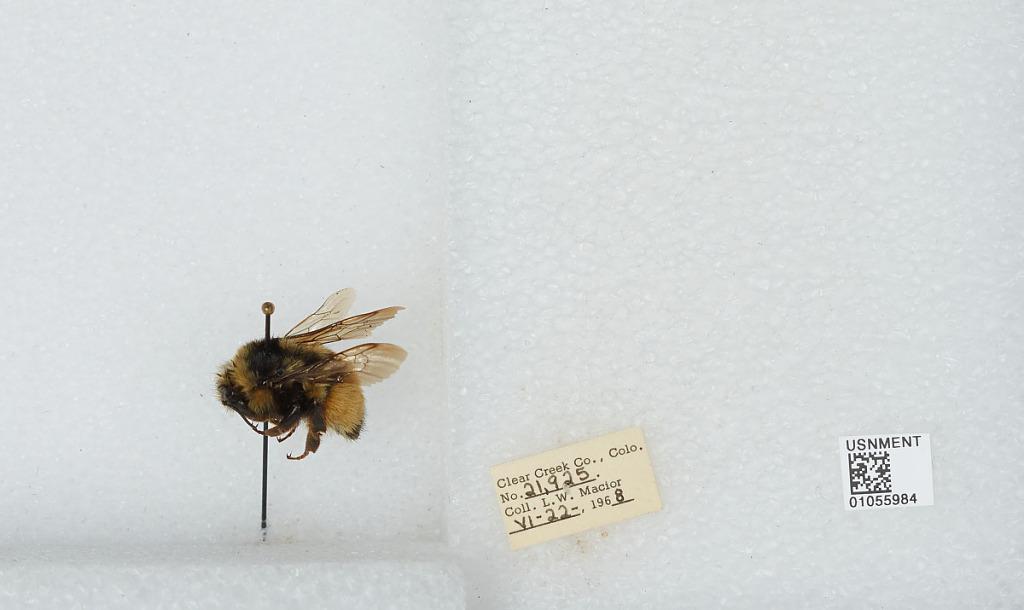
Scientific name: Bombus (Pyrobombus) bifarius Cresson
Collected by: L. Macior
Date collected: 1968-6-22
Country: United States
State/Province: Colorado
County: Clear Creek
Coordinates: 39.6958, -105.725